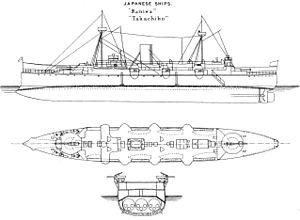
La classe Naniwa est la première classe de croiseur protégé construite à Newcastle sur un chantier naval de la W.G.Arsmtrong & Company pour la Marine impériale japonaise. Elle a participé à de nombreuses actions pendant la première guerre sino-japonaise et la guerre russo-japonaise.